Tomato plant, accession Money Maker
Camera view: tilt-top (135 deg); turntable rotation: 180 degrees
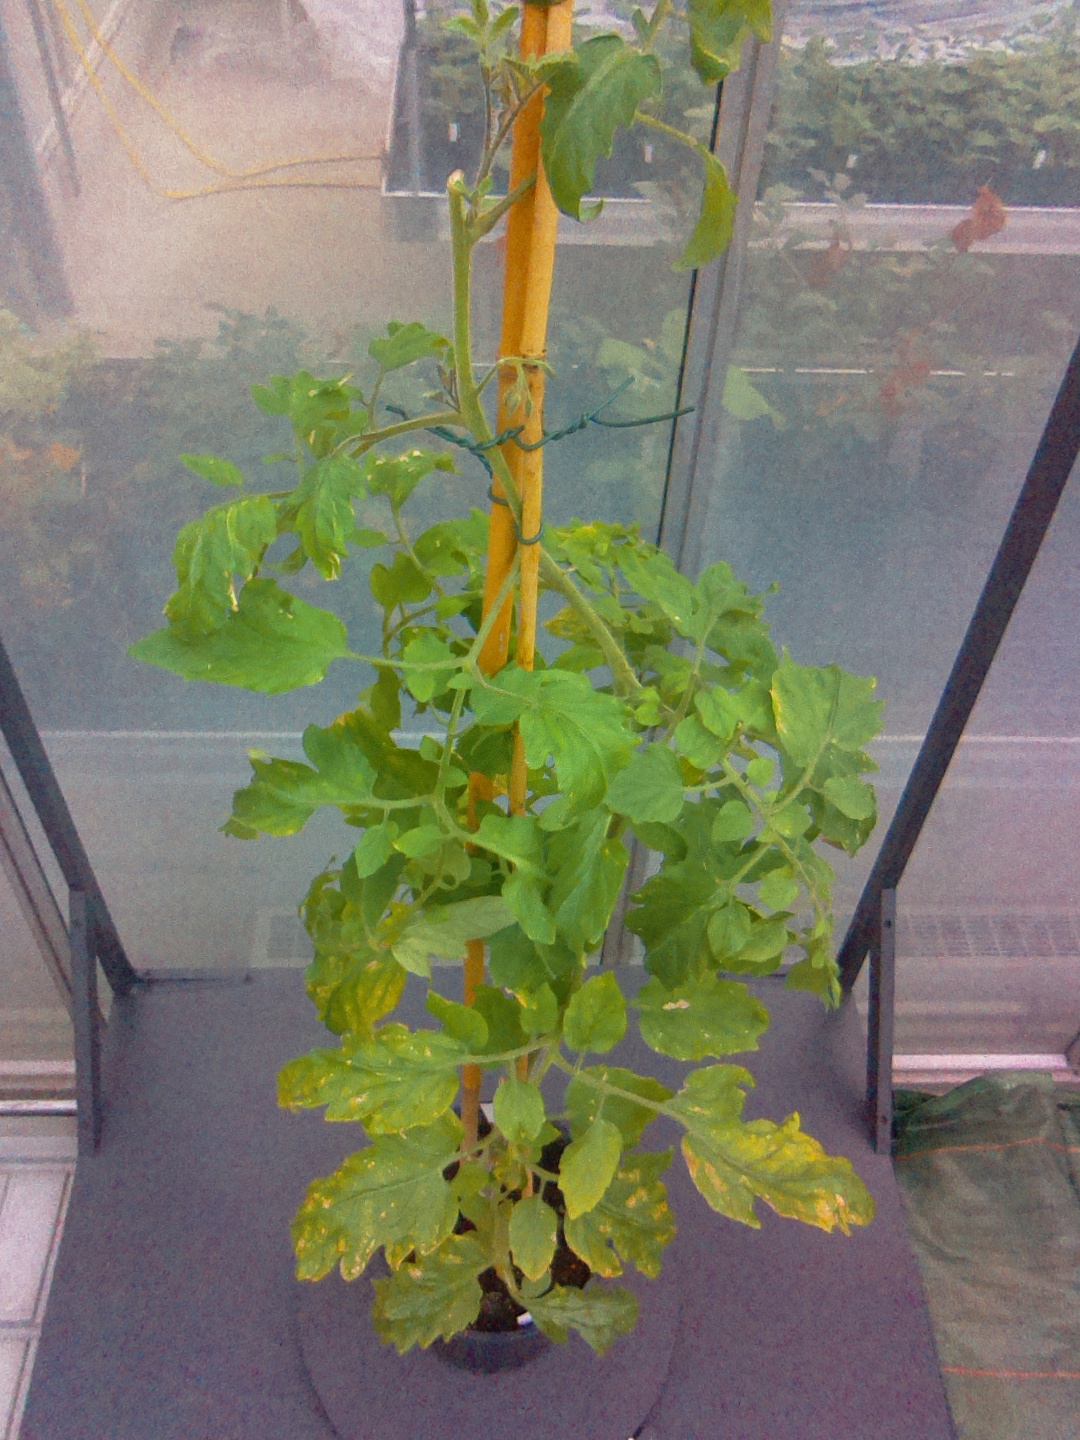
BBCH growth stage 52: 2 inflorescences visible